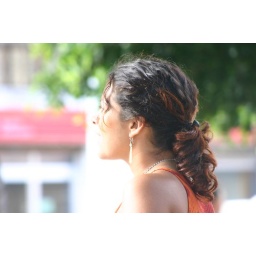
young girl at a market in San Sebastian, Gomera